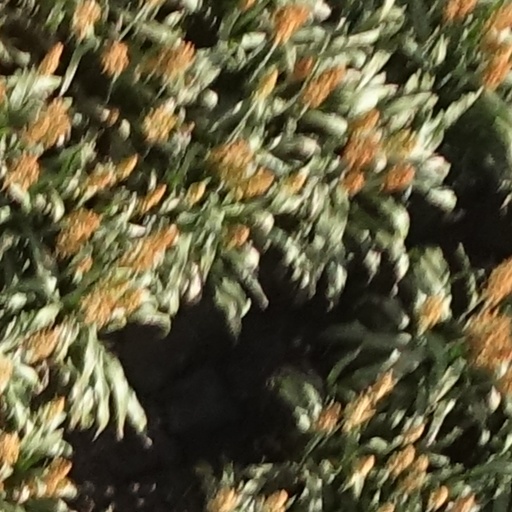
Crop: sorghum